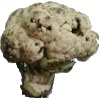
Label: Cauliflower 1